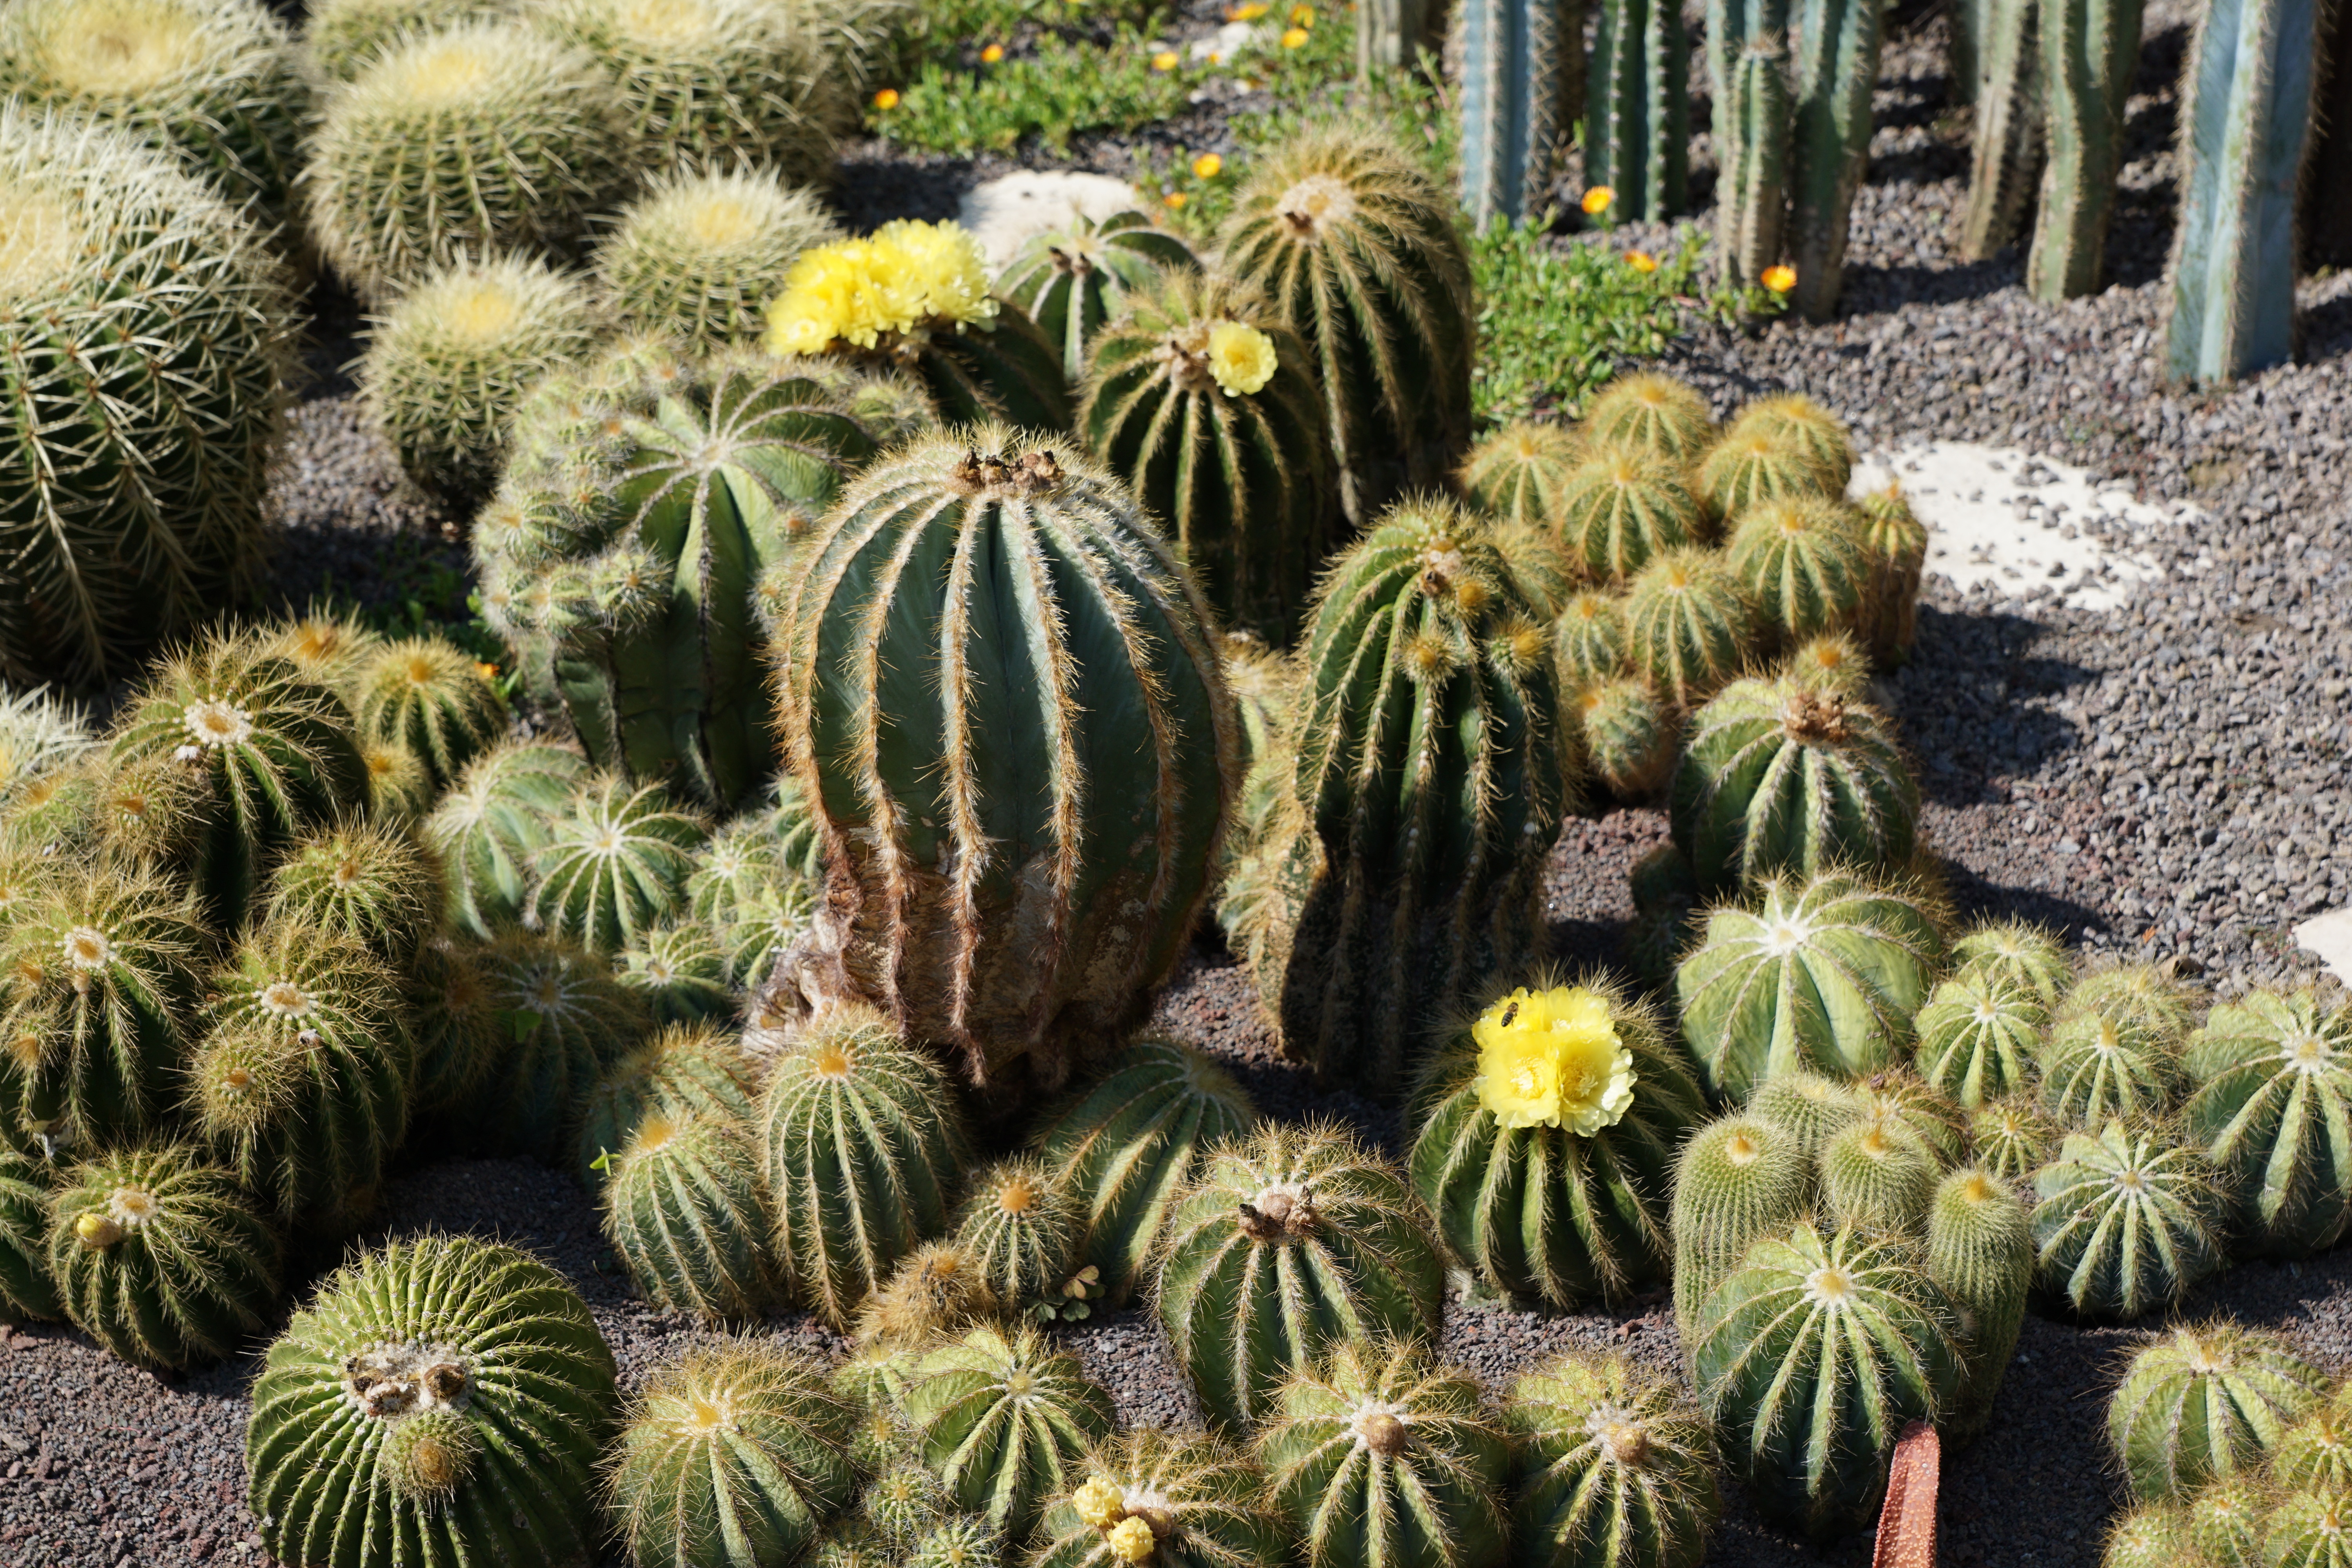
cactus, plant, flower, green, botany, botanical garden, berlingen, flowering plant, land plant, hedgehog cactus